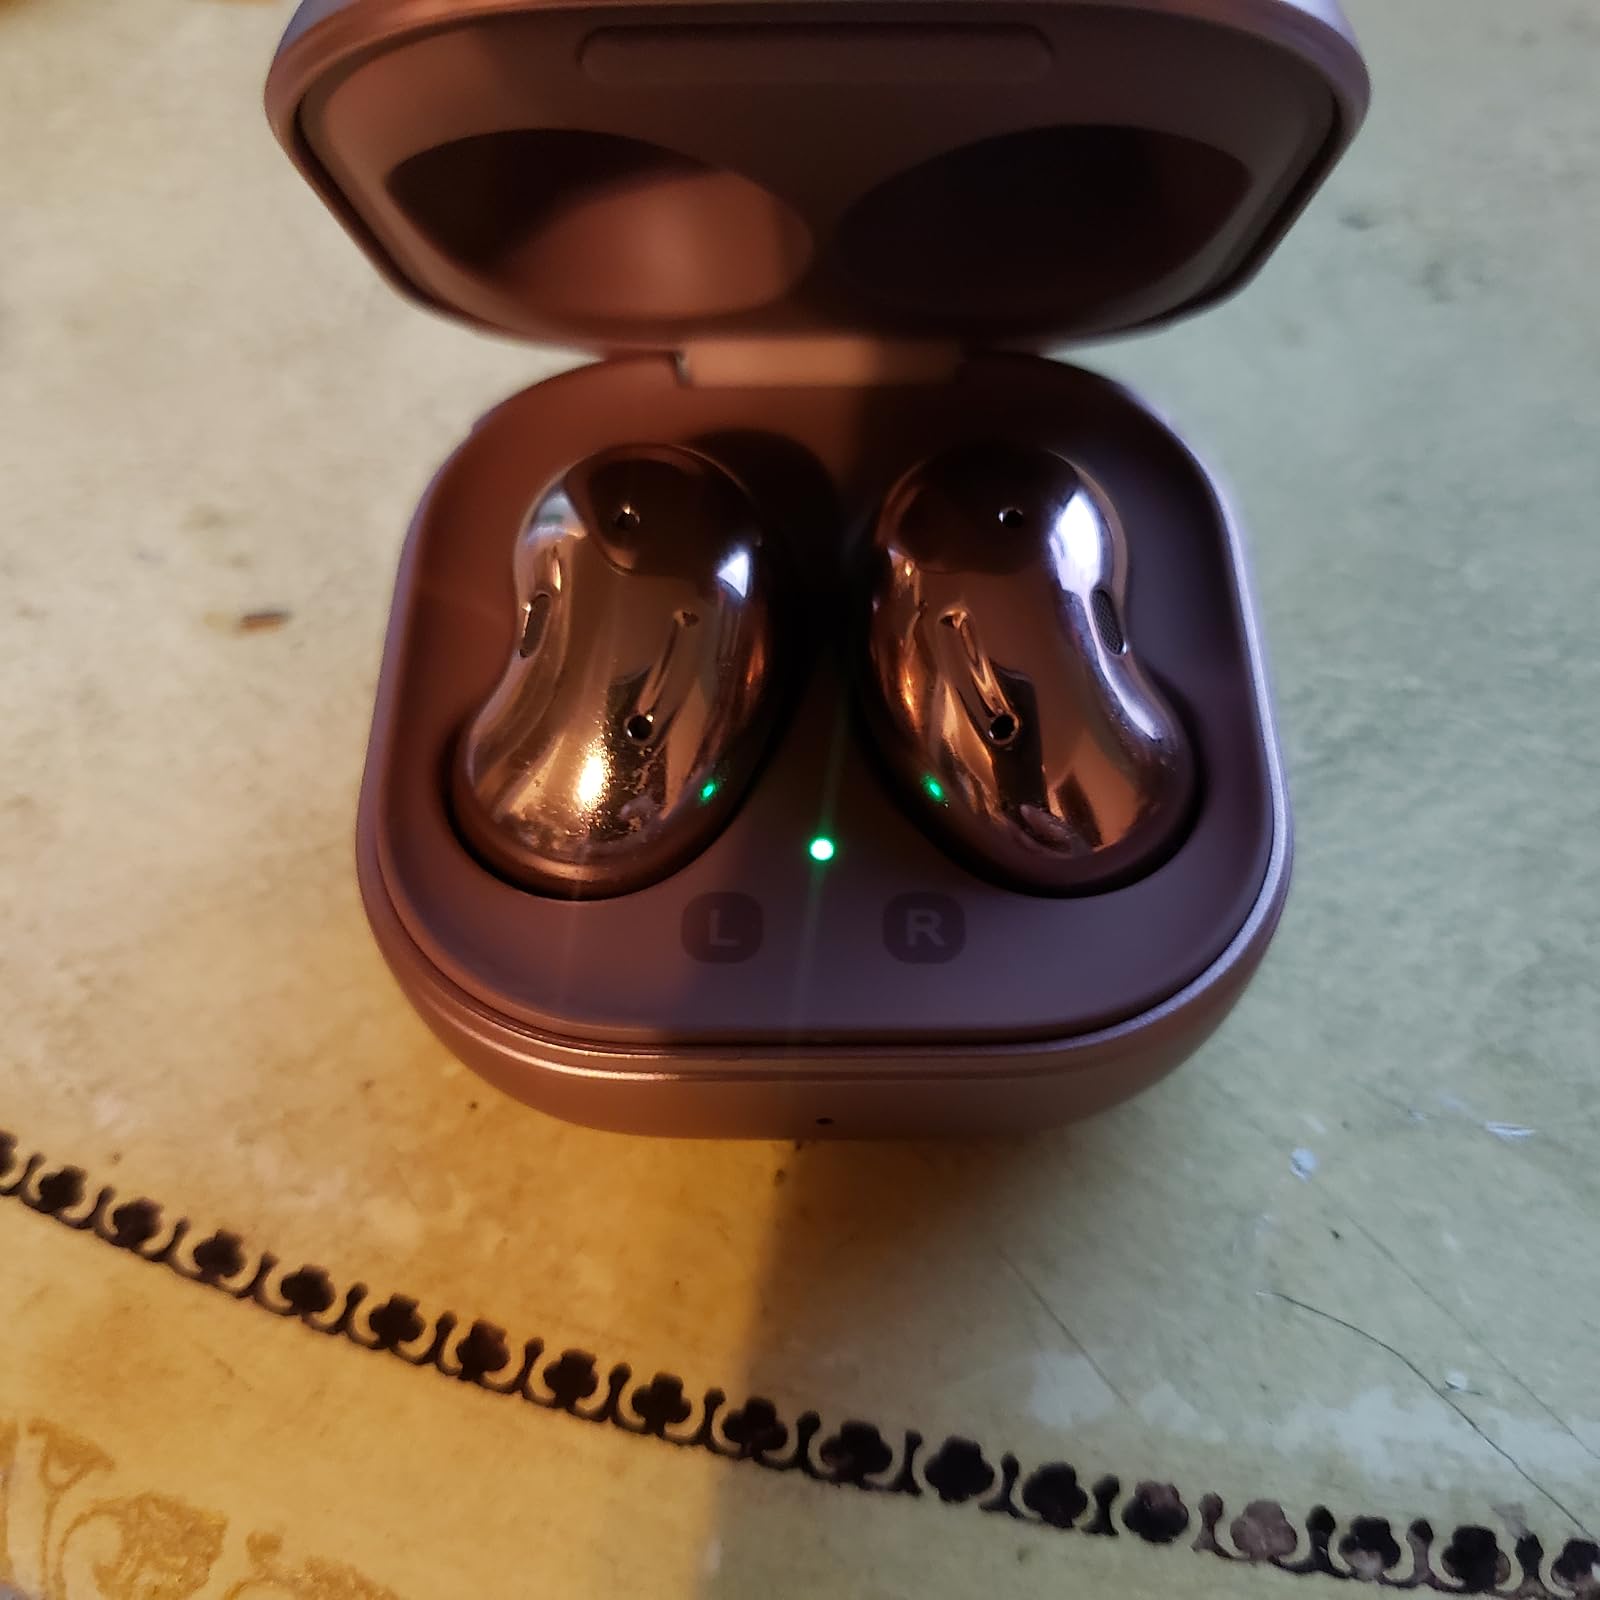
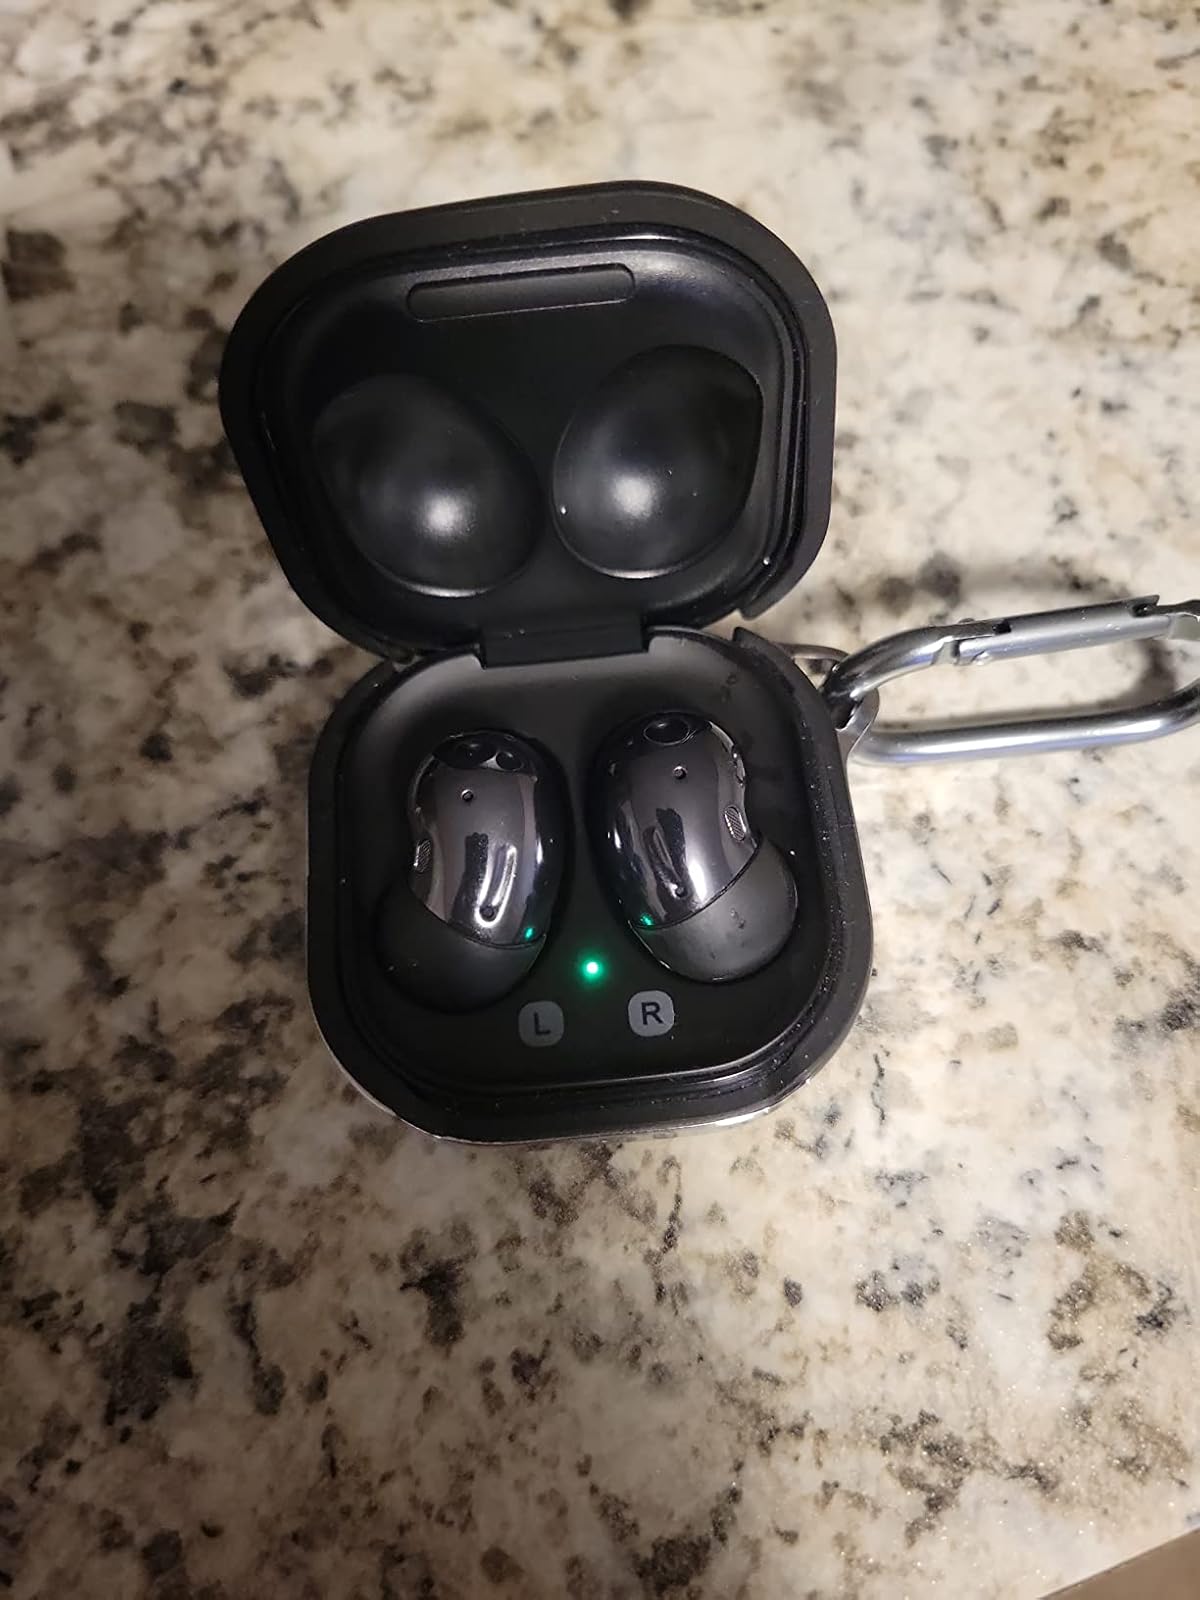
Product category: earbuds
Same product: no